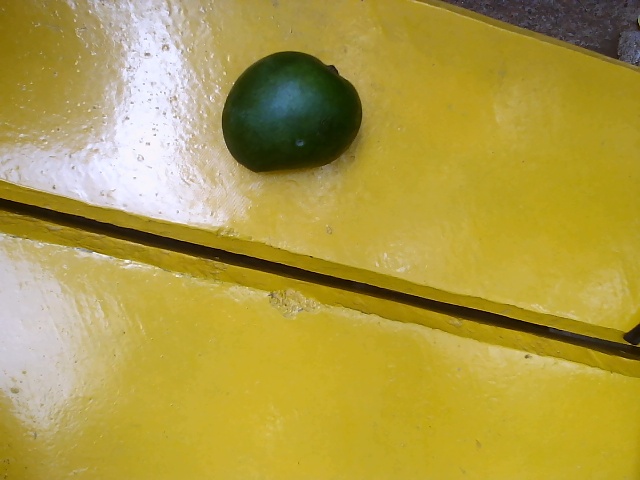
Label: Raw_Mango